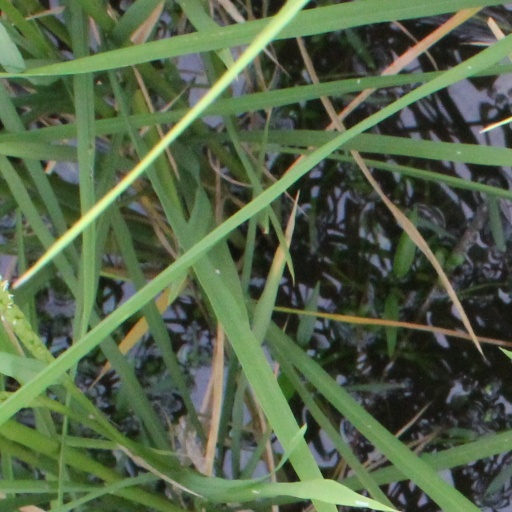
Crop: rice